Yvonne Desportes

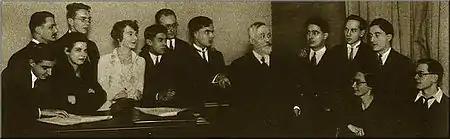
Classe-dukas

In 1927, Desportes won the Premier Prix in harmony. In 1928 she won the Premier Prix in fugue. She competed for the Prix de Rome four times. In 1929 she did not advance to the second round. In 1930 she won the Deuxième Second Grand Prix. Paul Bertrand's review of Desportes's cantata "Actéon", which appeared in "Le Ménestrel", remarked on her harmonic conception and on her femininity: "On the whole it is conceived harmonically and not contrapuntally, solidly established from the beginning in the tonality of E within which she deploys pleasant drumming chords. It is all delicacy, all femininity, attested by a marked predilection for ternary measures and rhythms, evoking with a pleasant spontaneaity, a touching freshness of feeling."